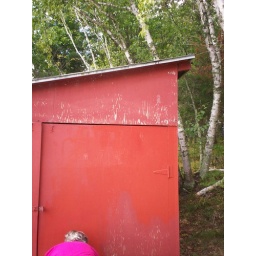
Painting the cabin. This side of the boat house sucked up most of the paint. Jeez. All things in moderation, Boat House.